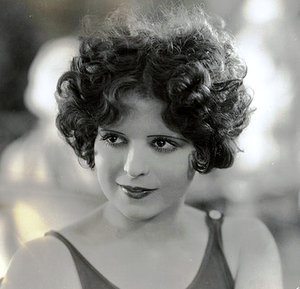
Clara Bow est une actrice américaine, née le 29 juillet 1905 à New York et morte le 27 septembre 1965 à Culver City. Elle fut l'une des premières sex-symbol du cinéma muet.